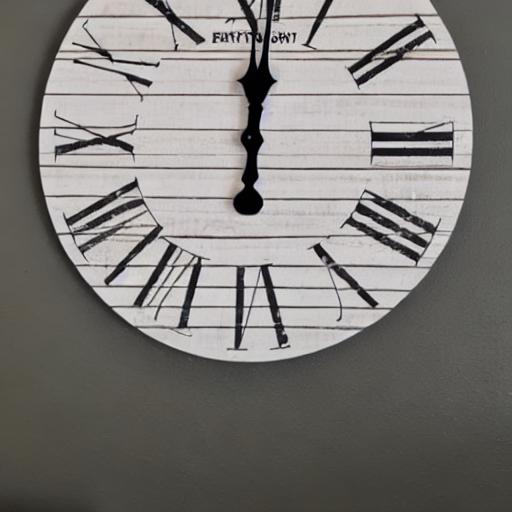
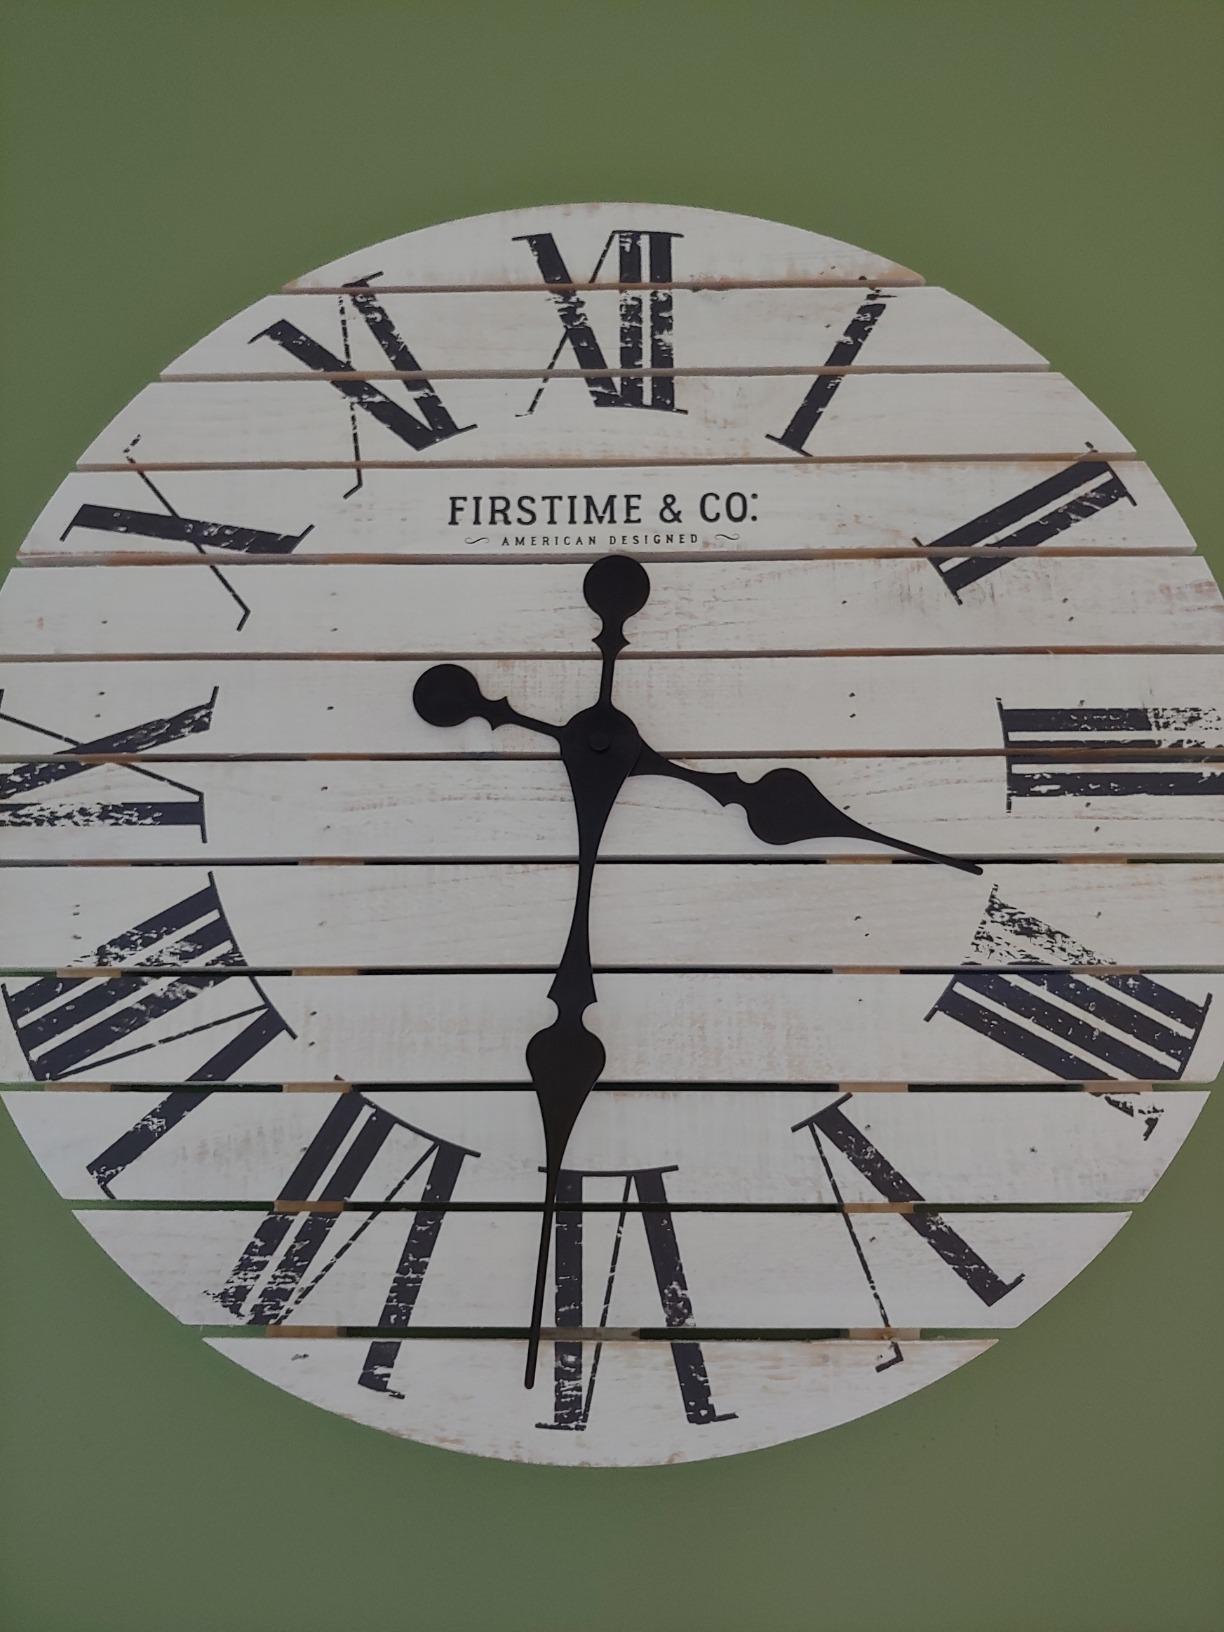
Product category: clock
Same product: no